New Malden High Street

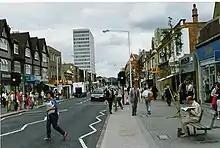
New Malden High Street, 1993

New Malden High Street is a 1 km-long high street in New Malden, the centre of the suburb that grew up around New Malden railway station in the 19th and 20th centuries. It is in the Royal Borough of Kingston upon Thames, now part of south west London.